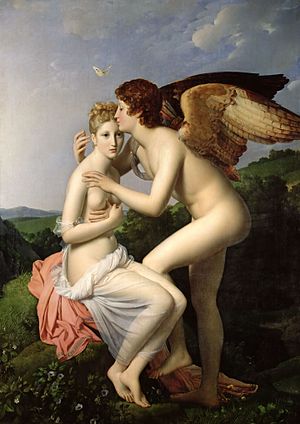
Psyke (græsk mytologi)
François Gérard: Amor kysser Psyke, 1798. Louvre.
Psyke.